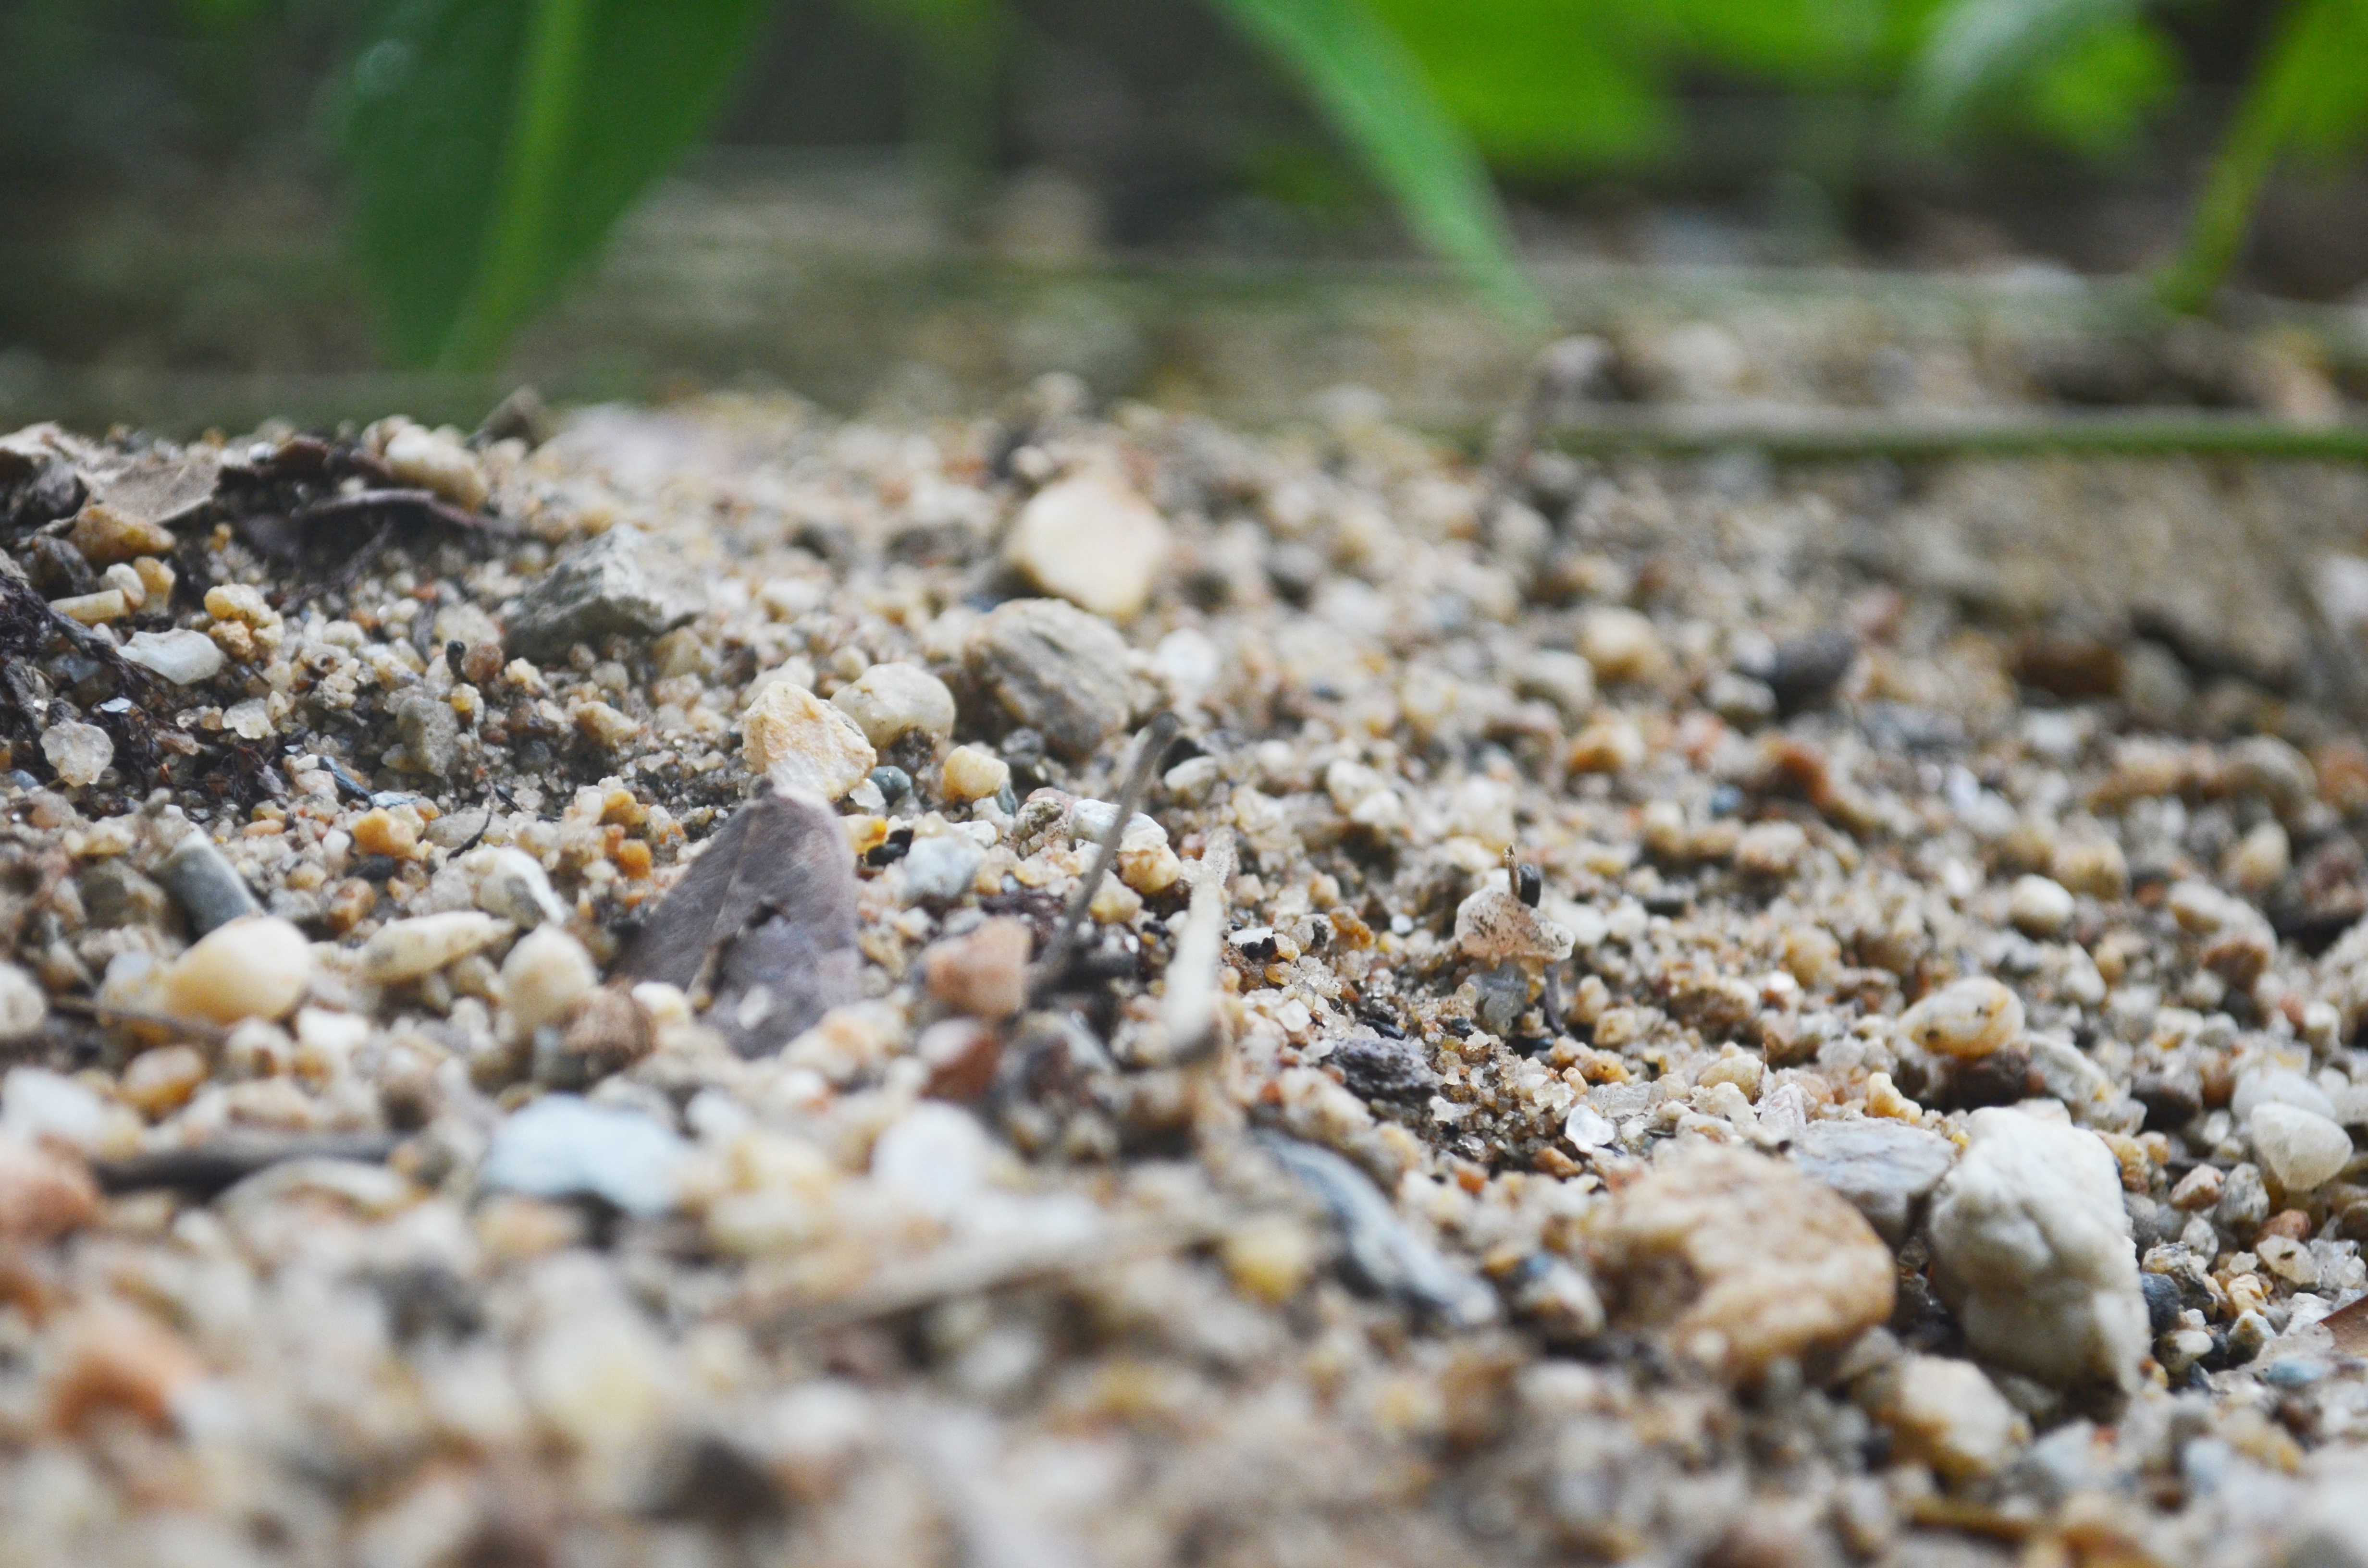
nature, soil, gravel, rock, pebble